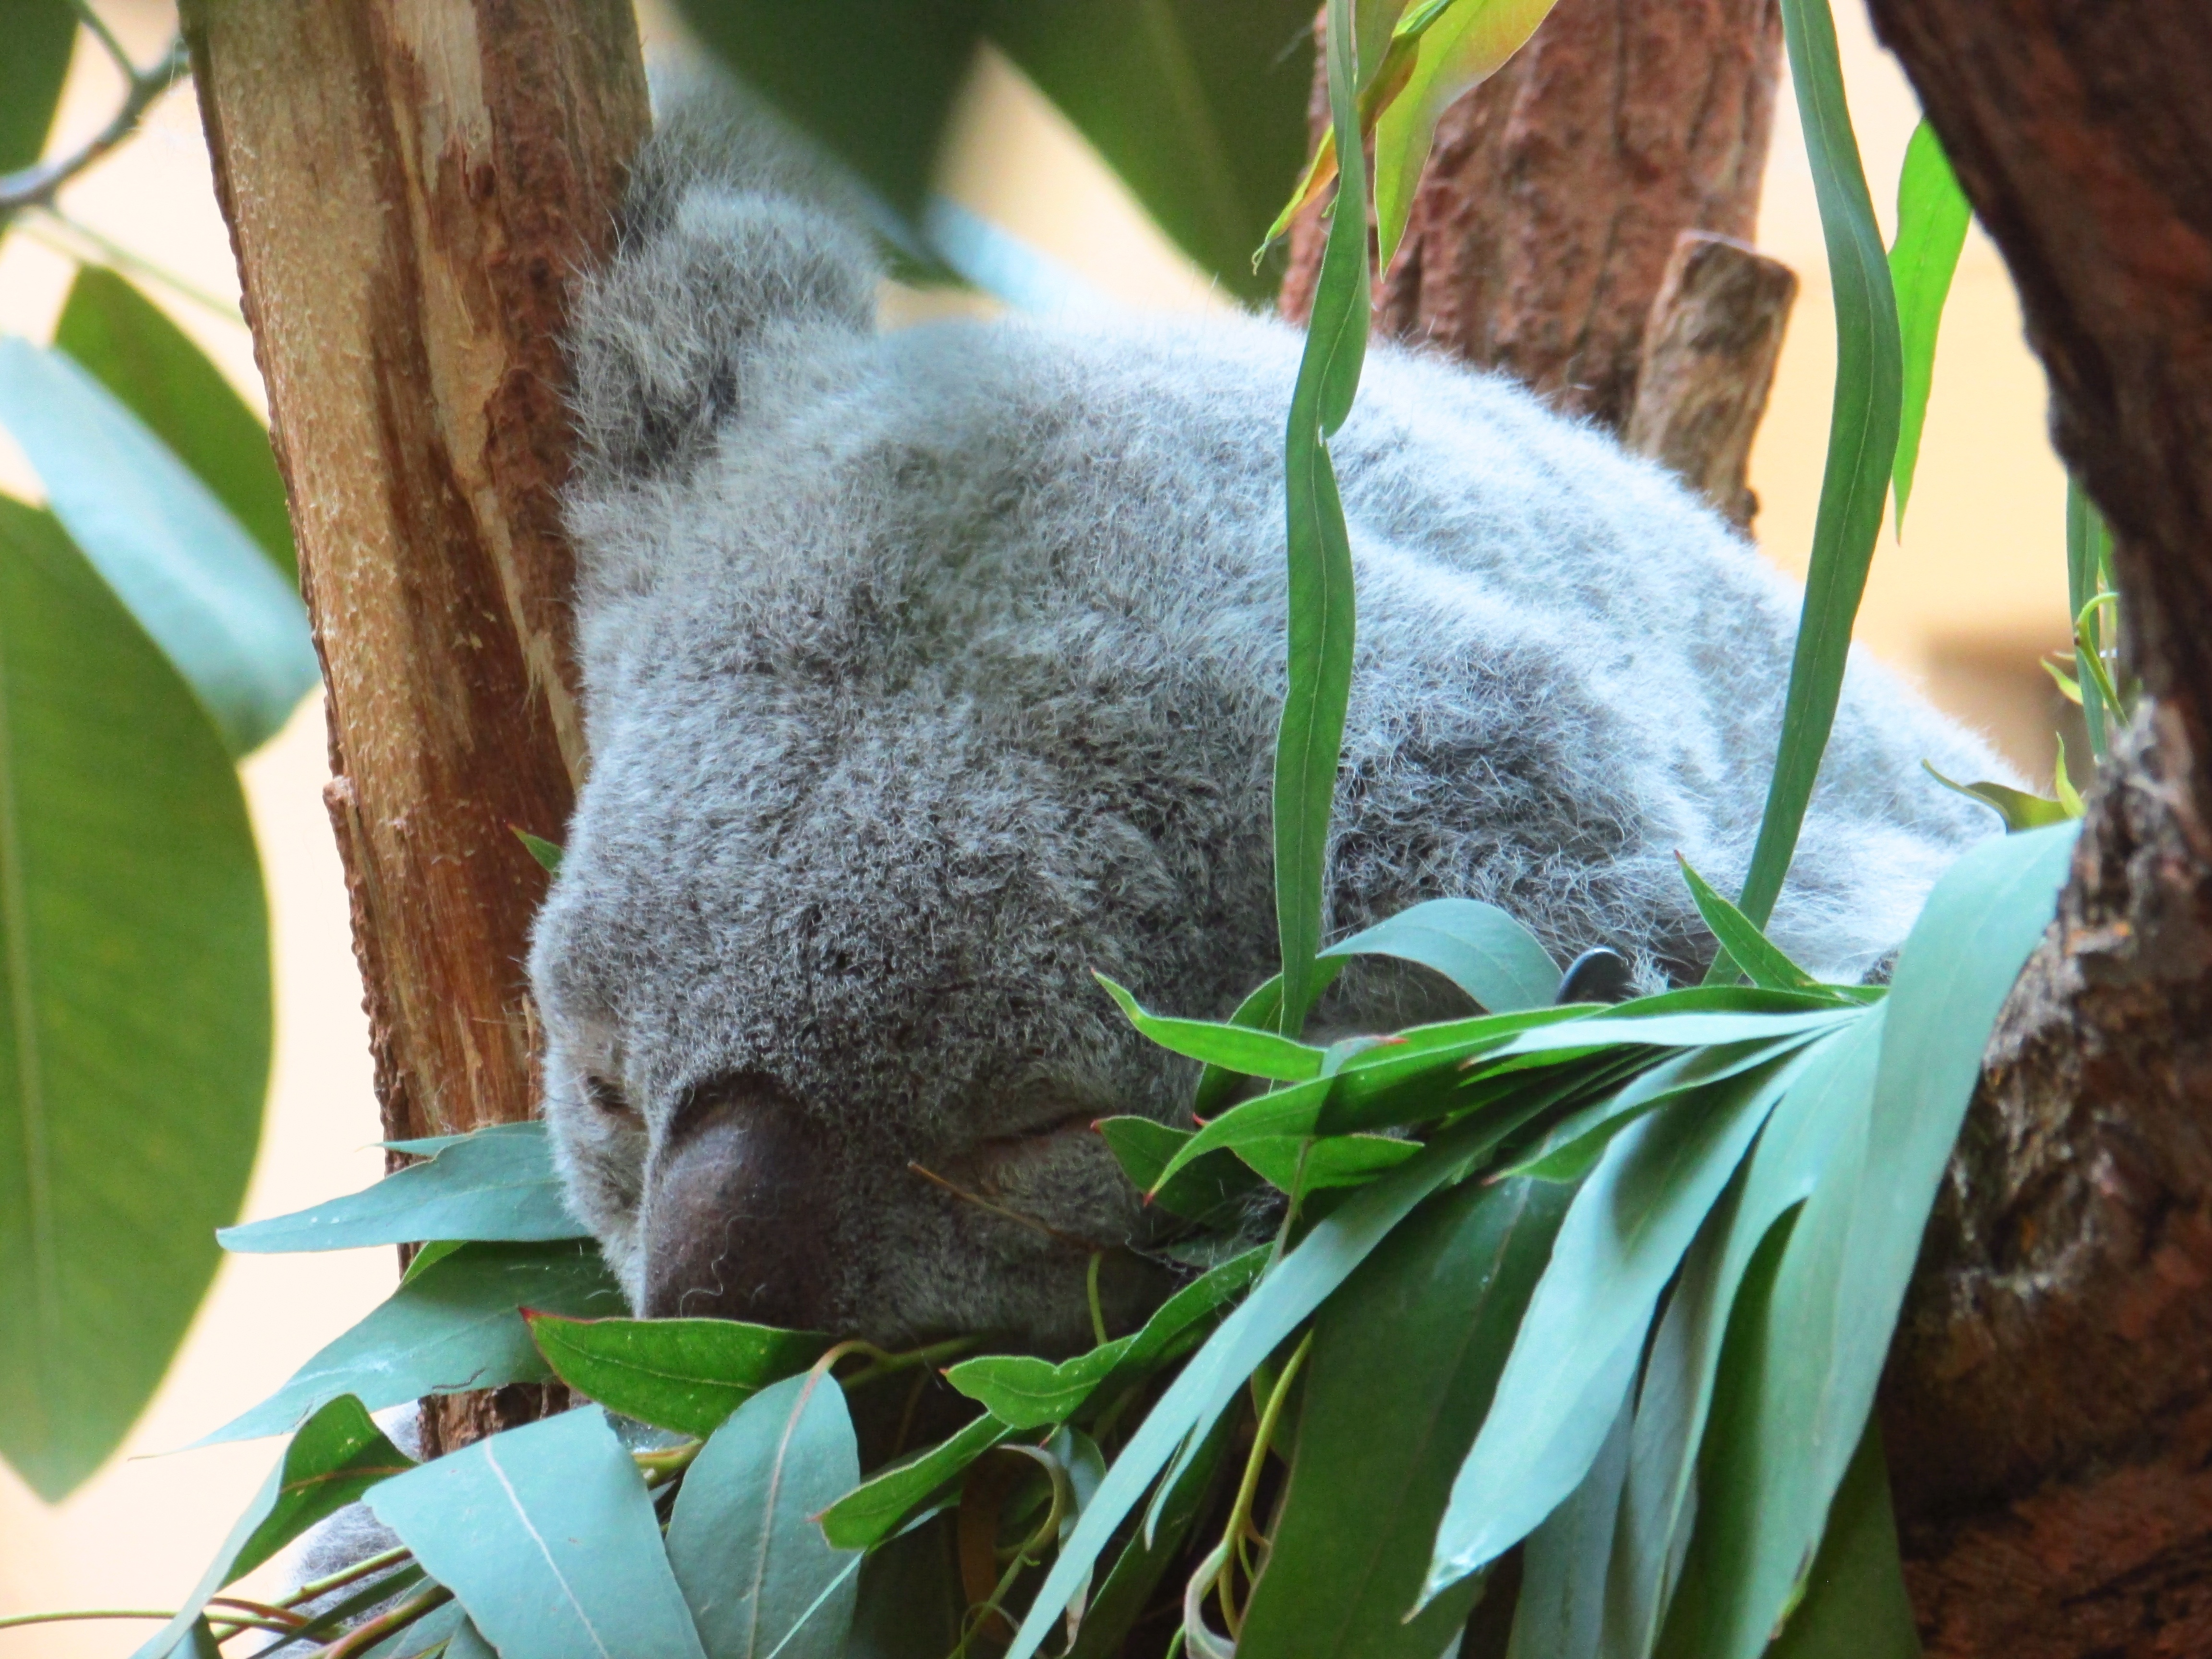
branch, flower, animal, wildlife, zoo, mammal, gray, fauna, vertebrate, koala, marsupial, dormant